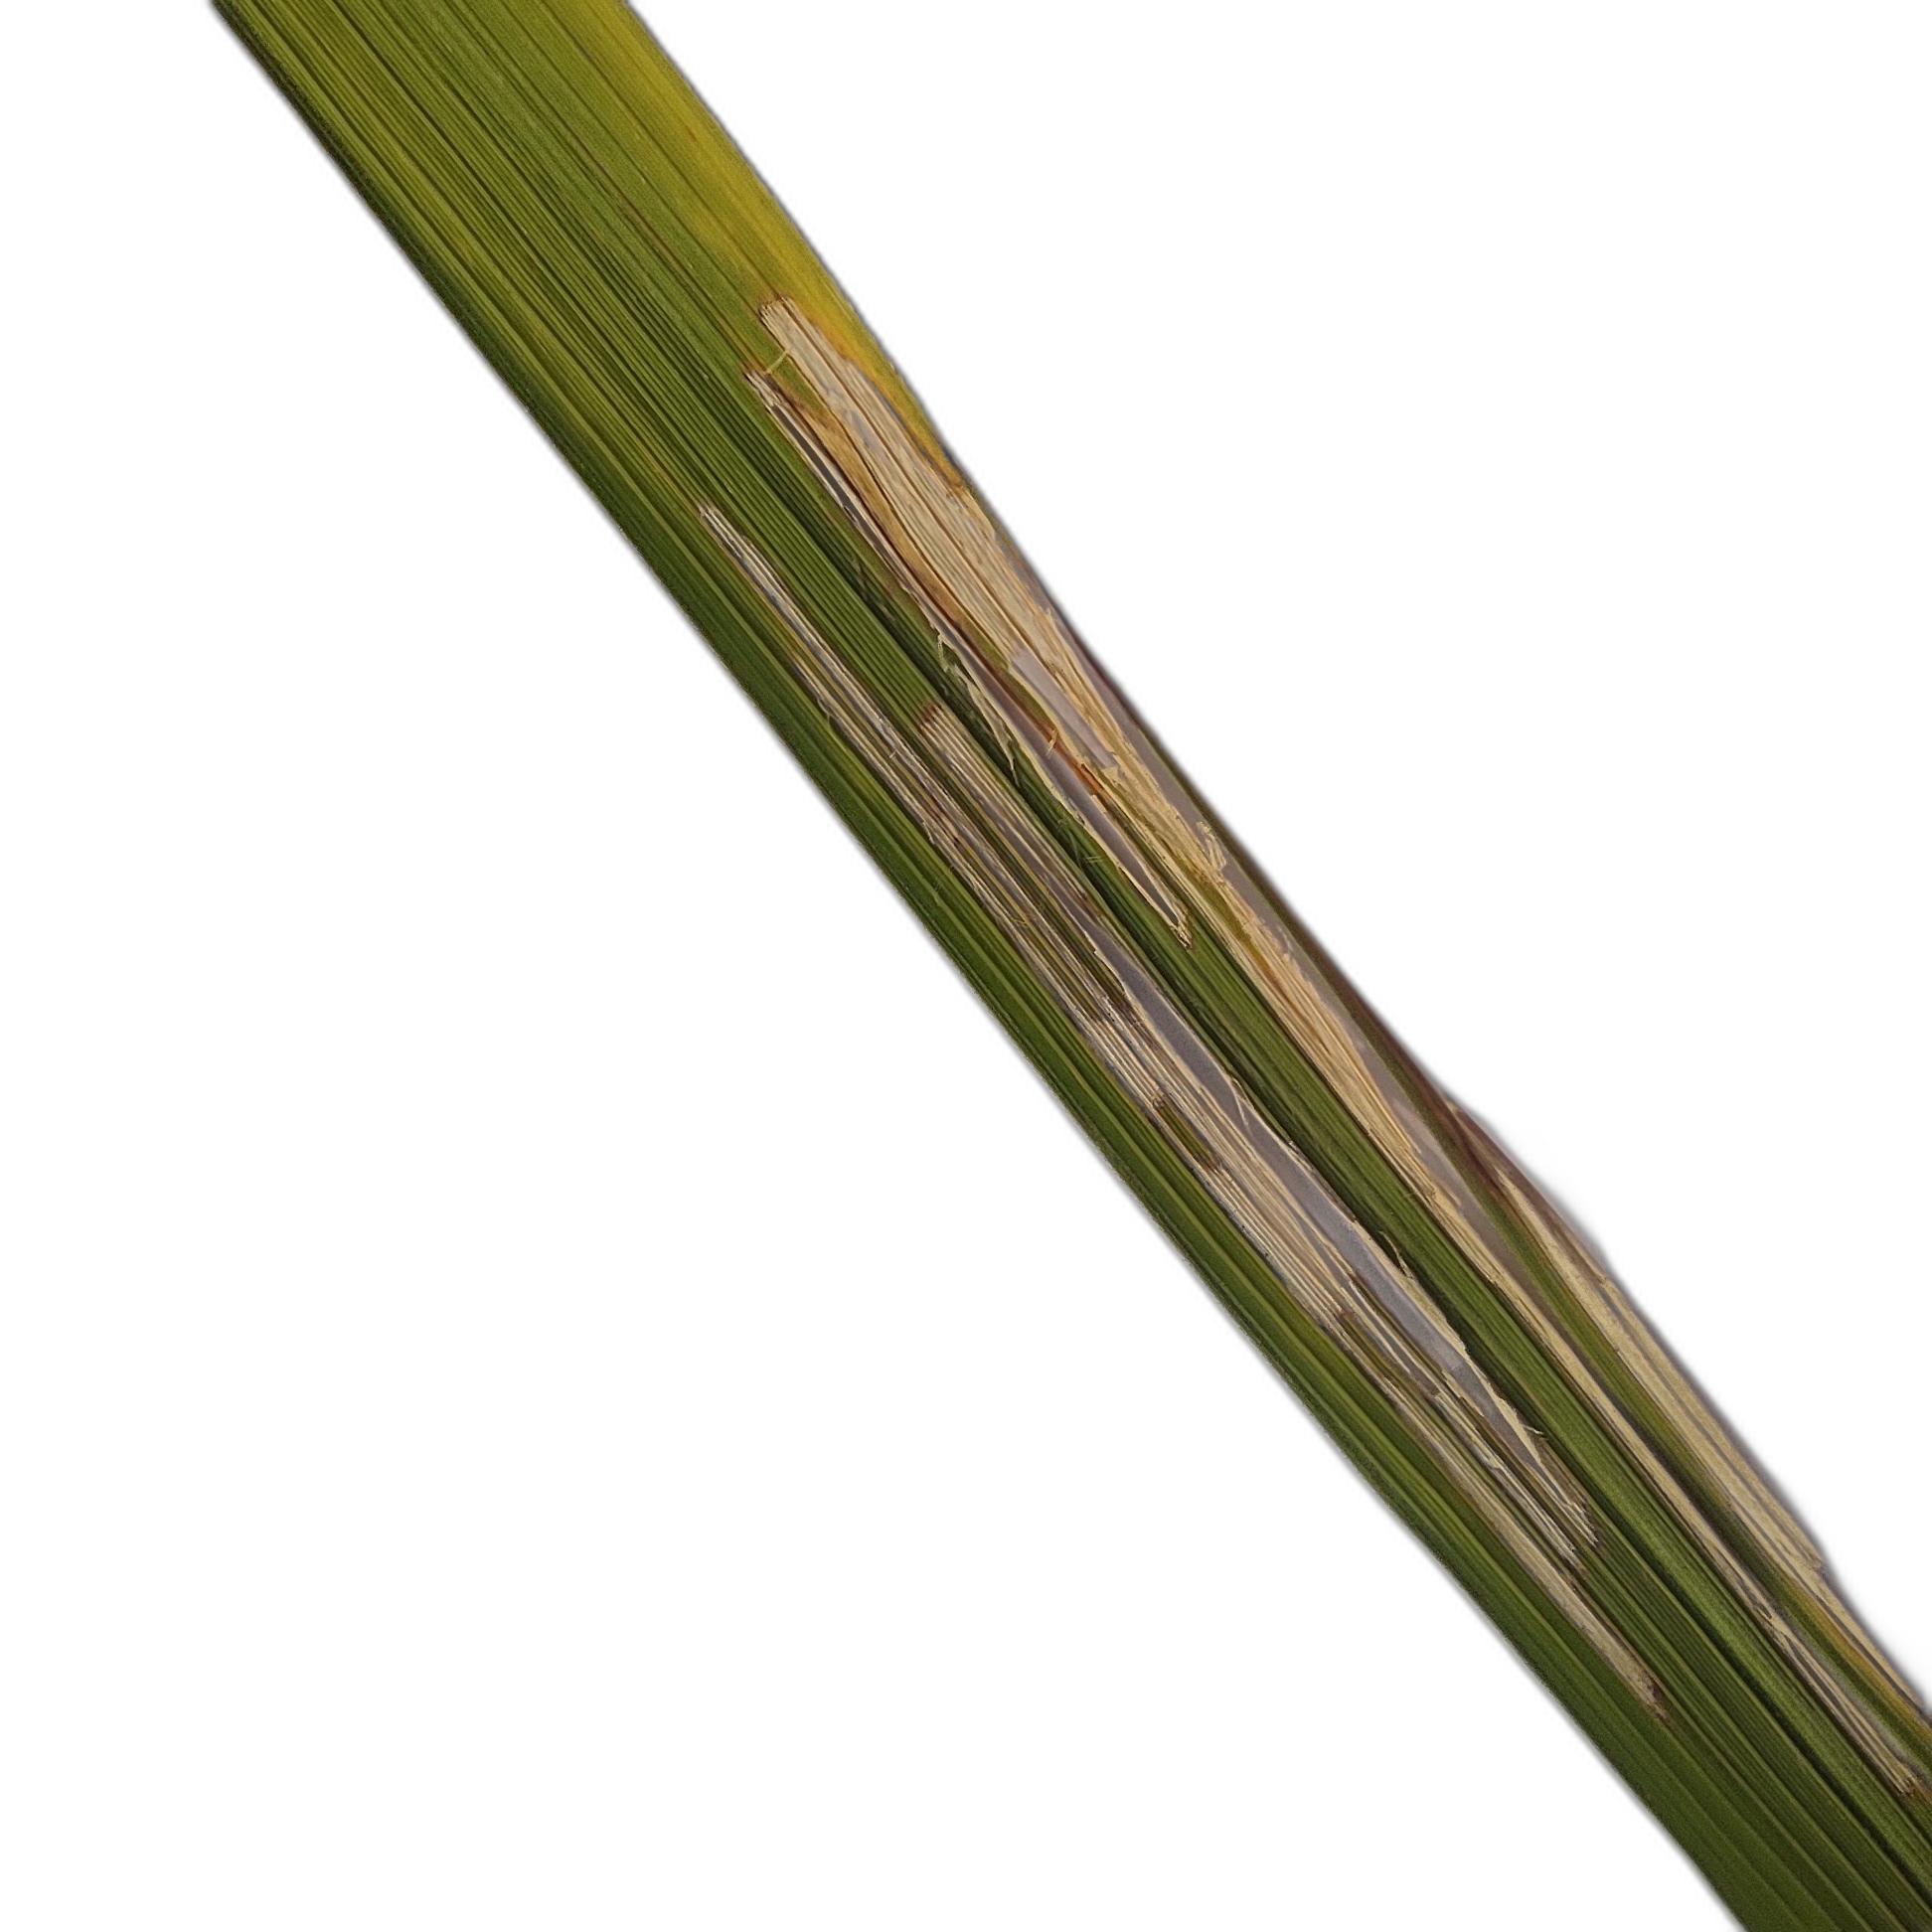
Label: Leaf Scald